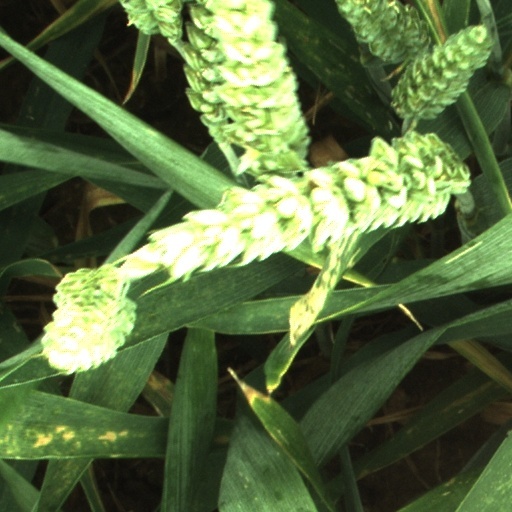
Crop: wheat